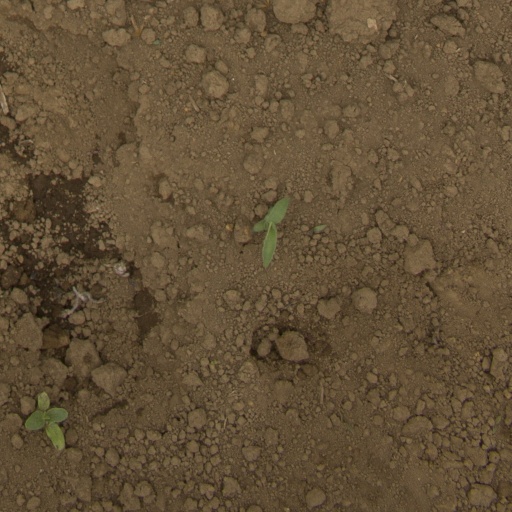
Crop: Jerusalem artichoke